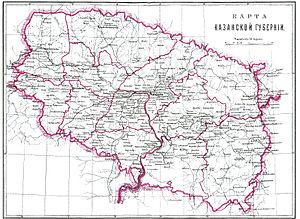
Le gouvernement de Kazan est une division administrative de l’Empire russe, puis de la R.S.F.S.R., située sur le cours moyen de la Volga avec pour capitale la ville de Kazan. Créé en 1708 le gouvernement exista jusqu’en 1920.